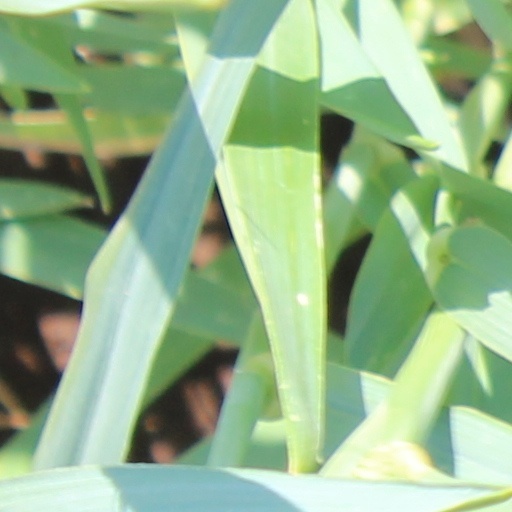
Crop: wheat